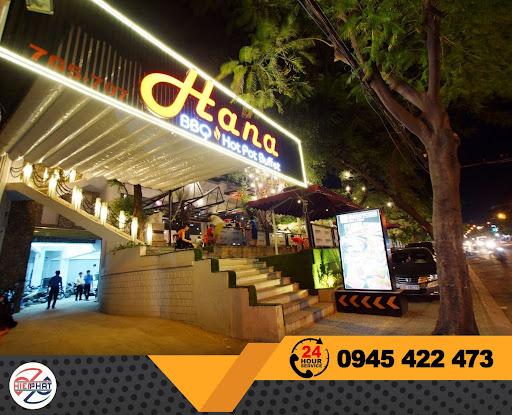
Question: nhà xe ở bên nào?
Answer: nhà xe ở bên trái